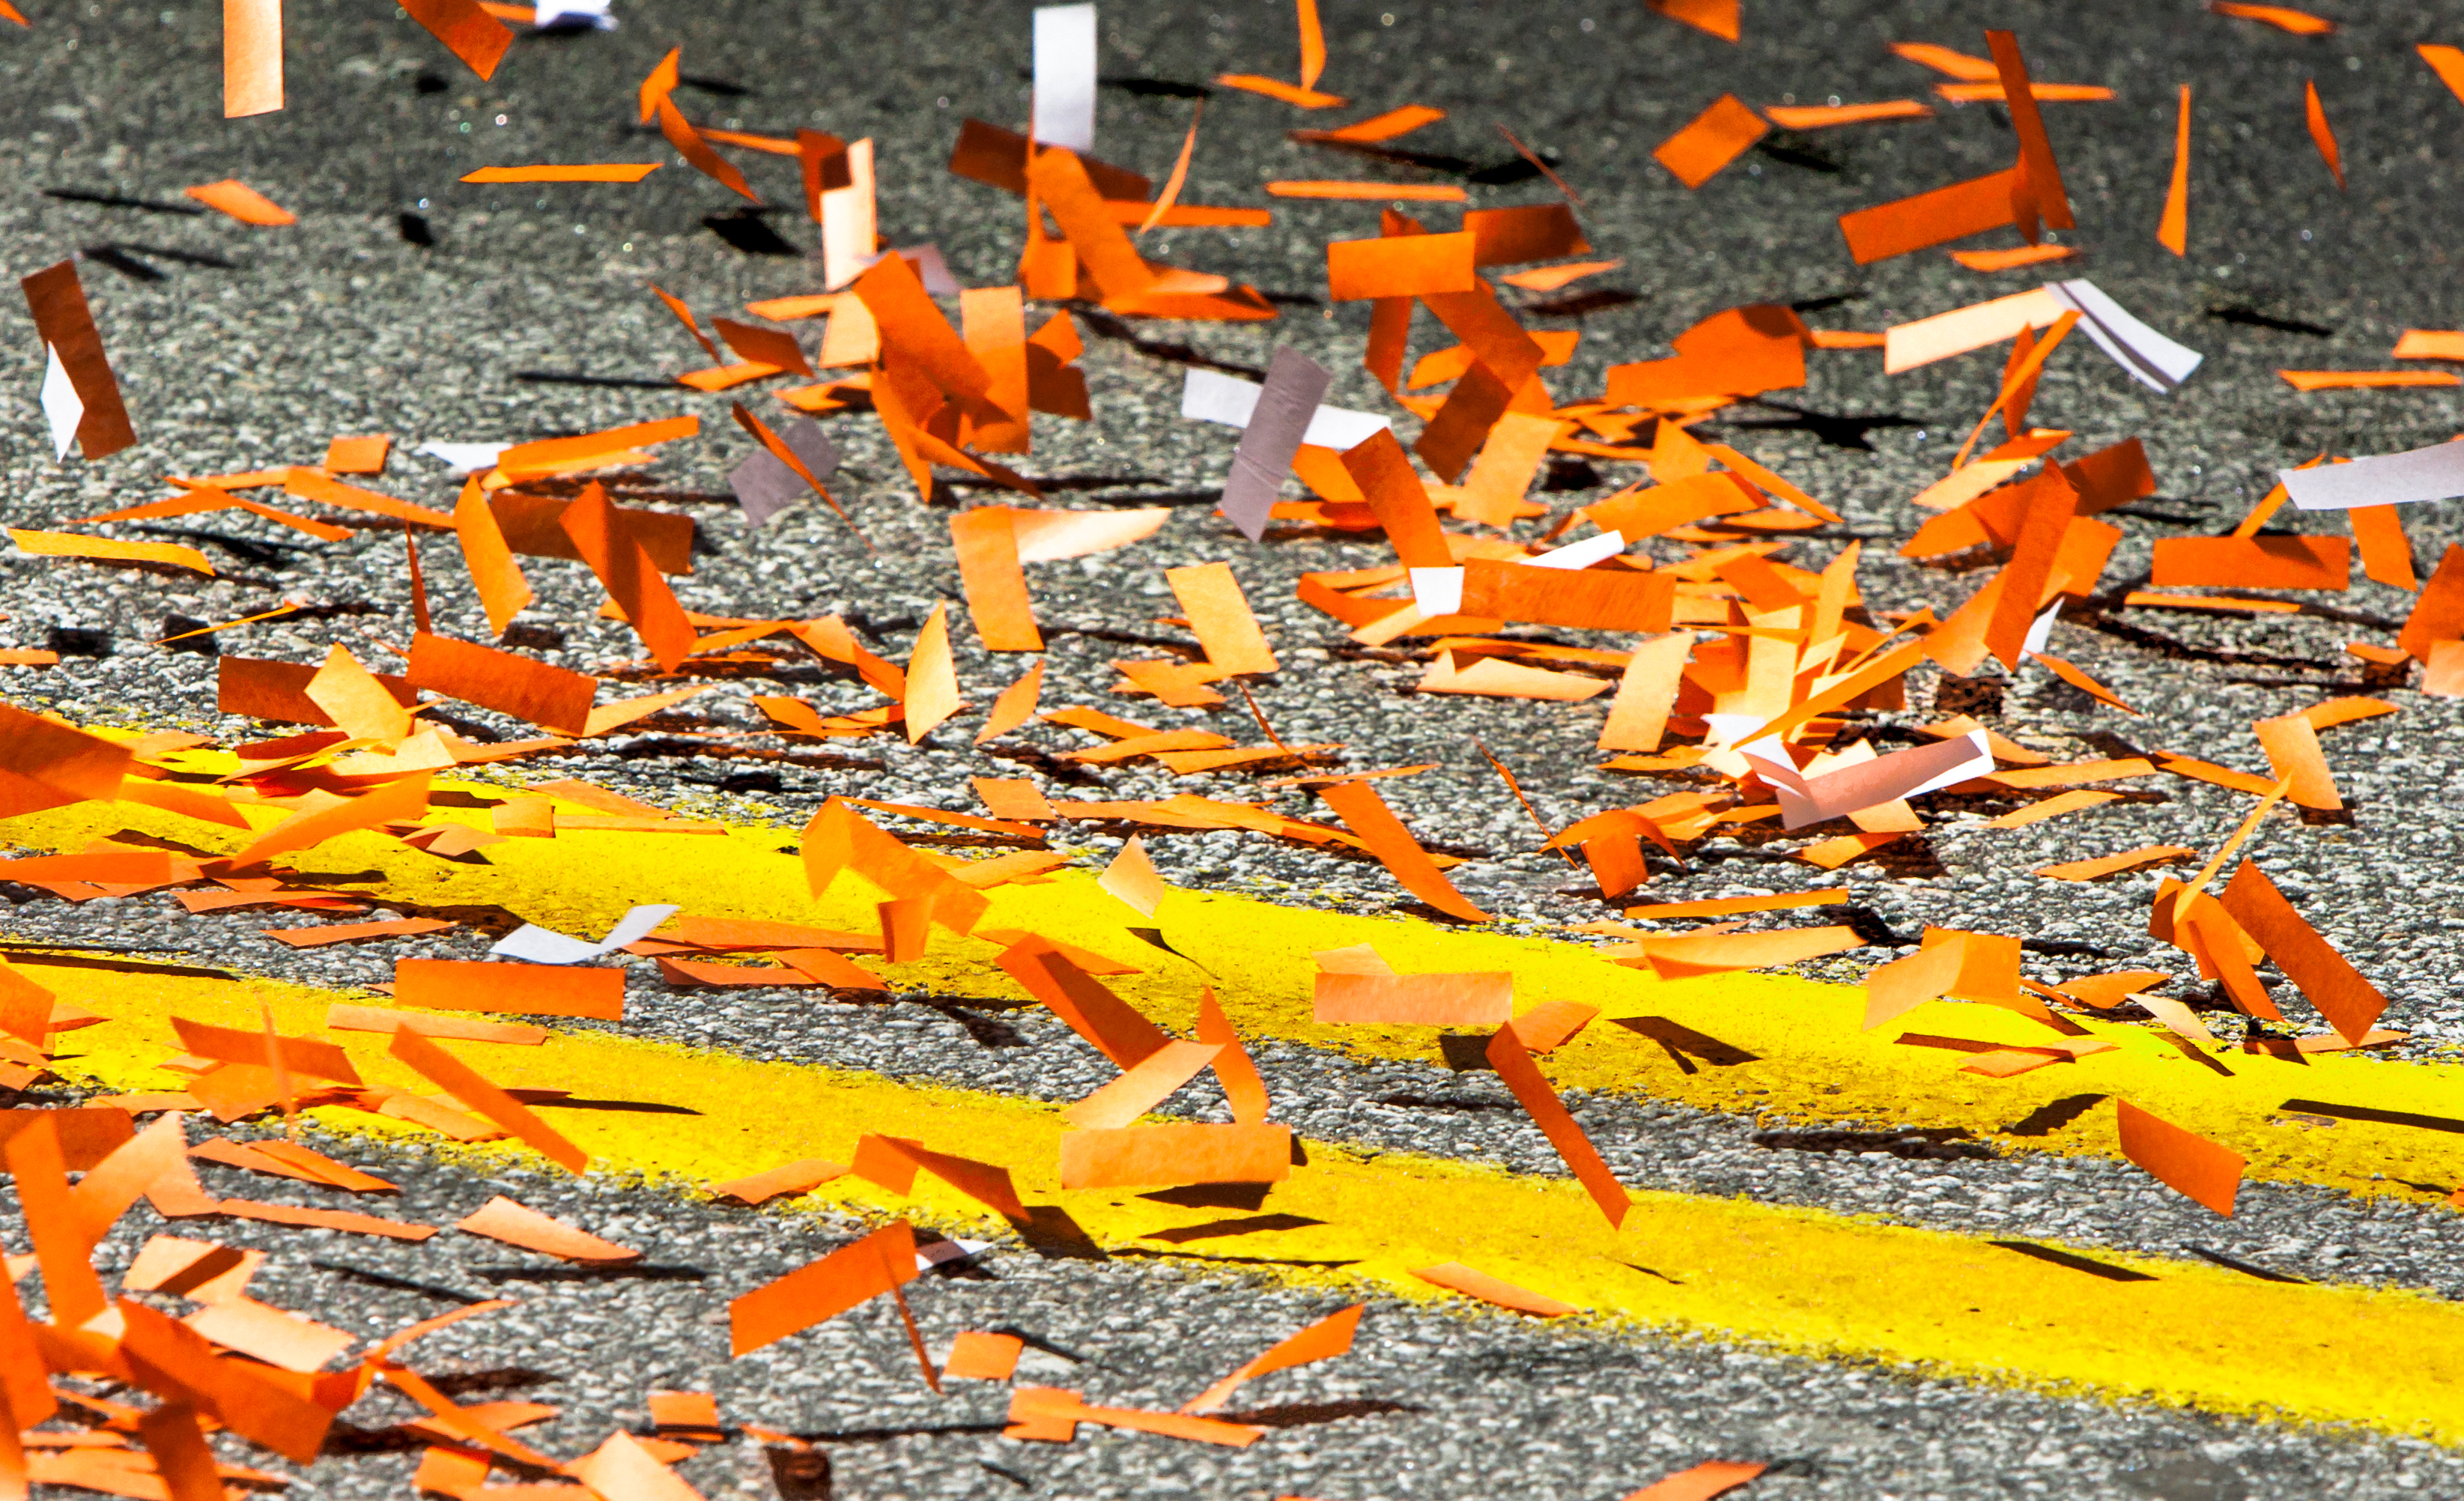
track, street, asphalt, orange, autumn, soil, paper, parade, confetti, lines, atlanta, msh0813, msh08134, geological phenomenon